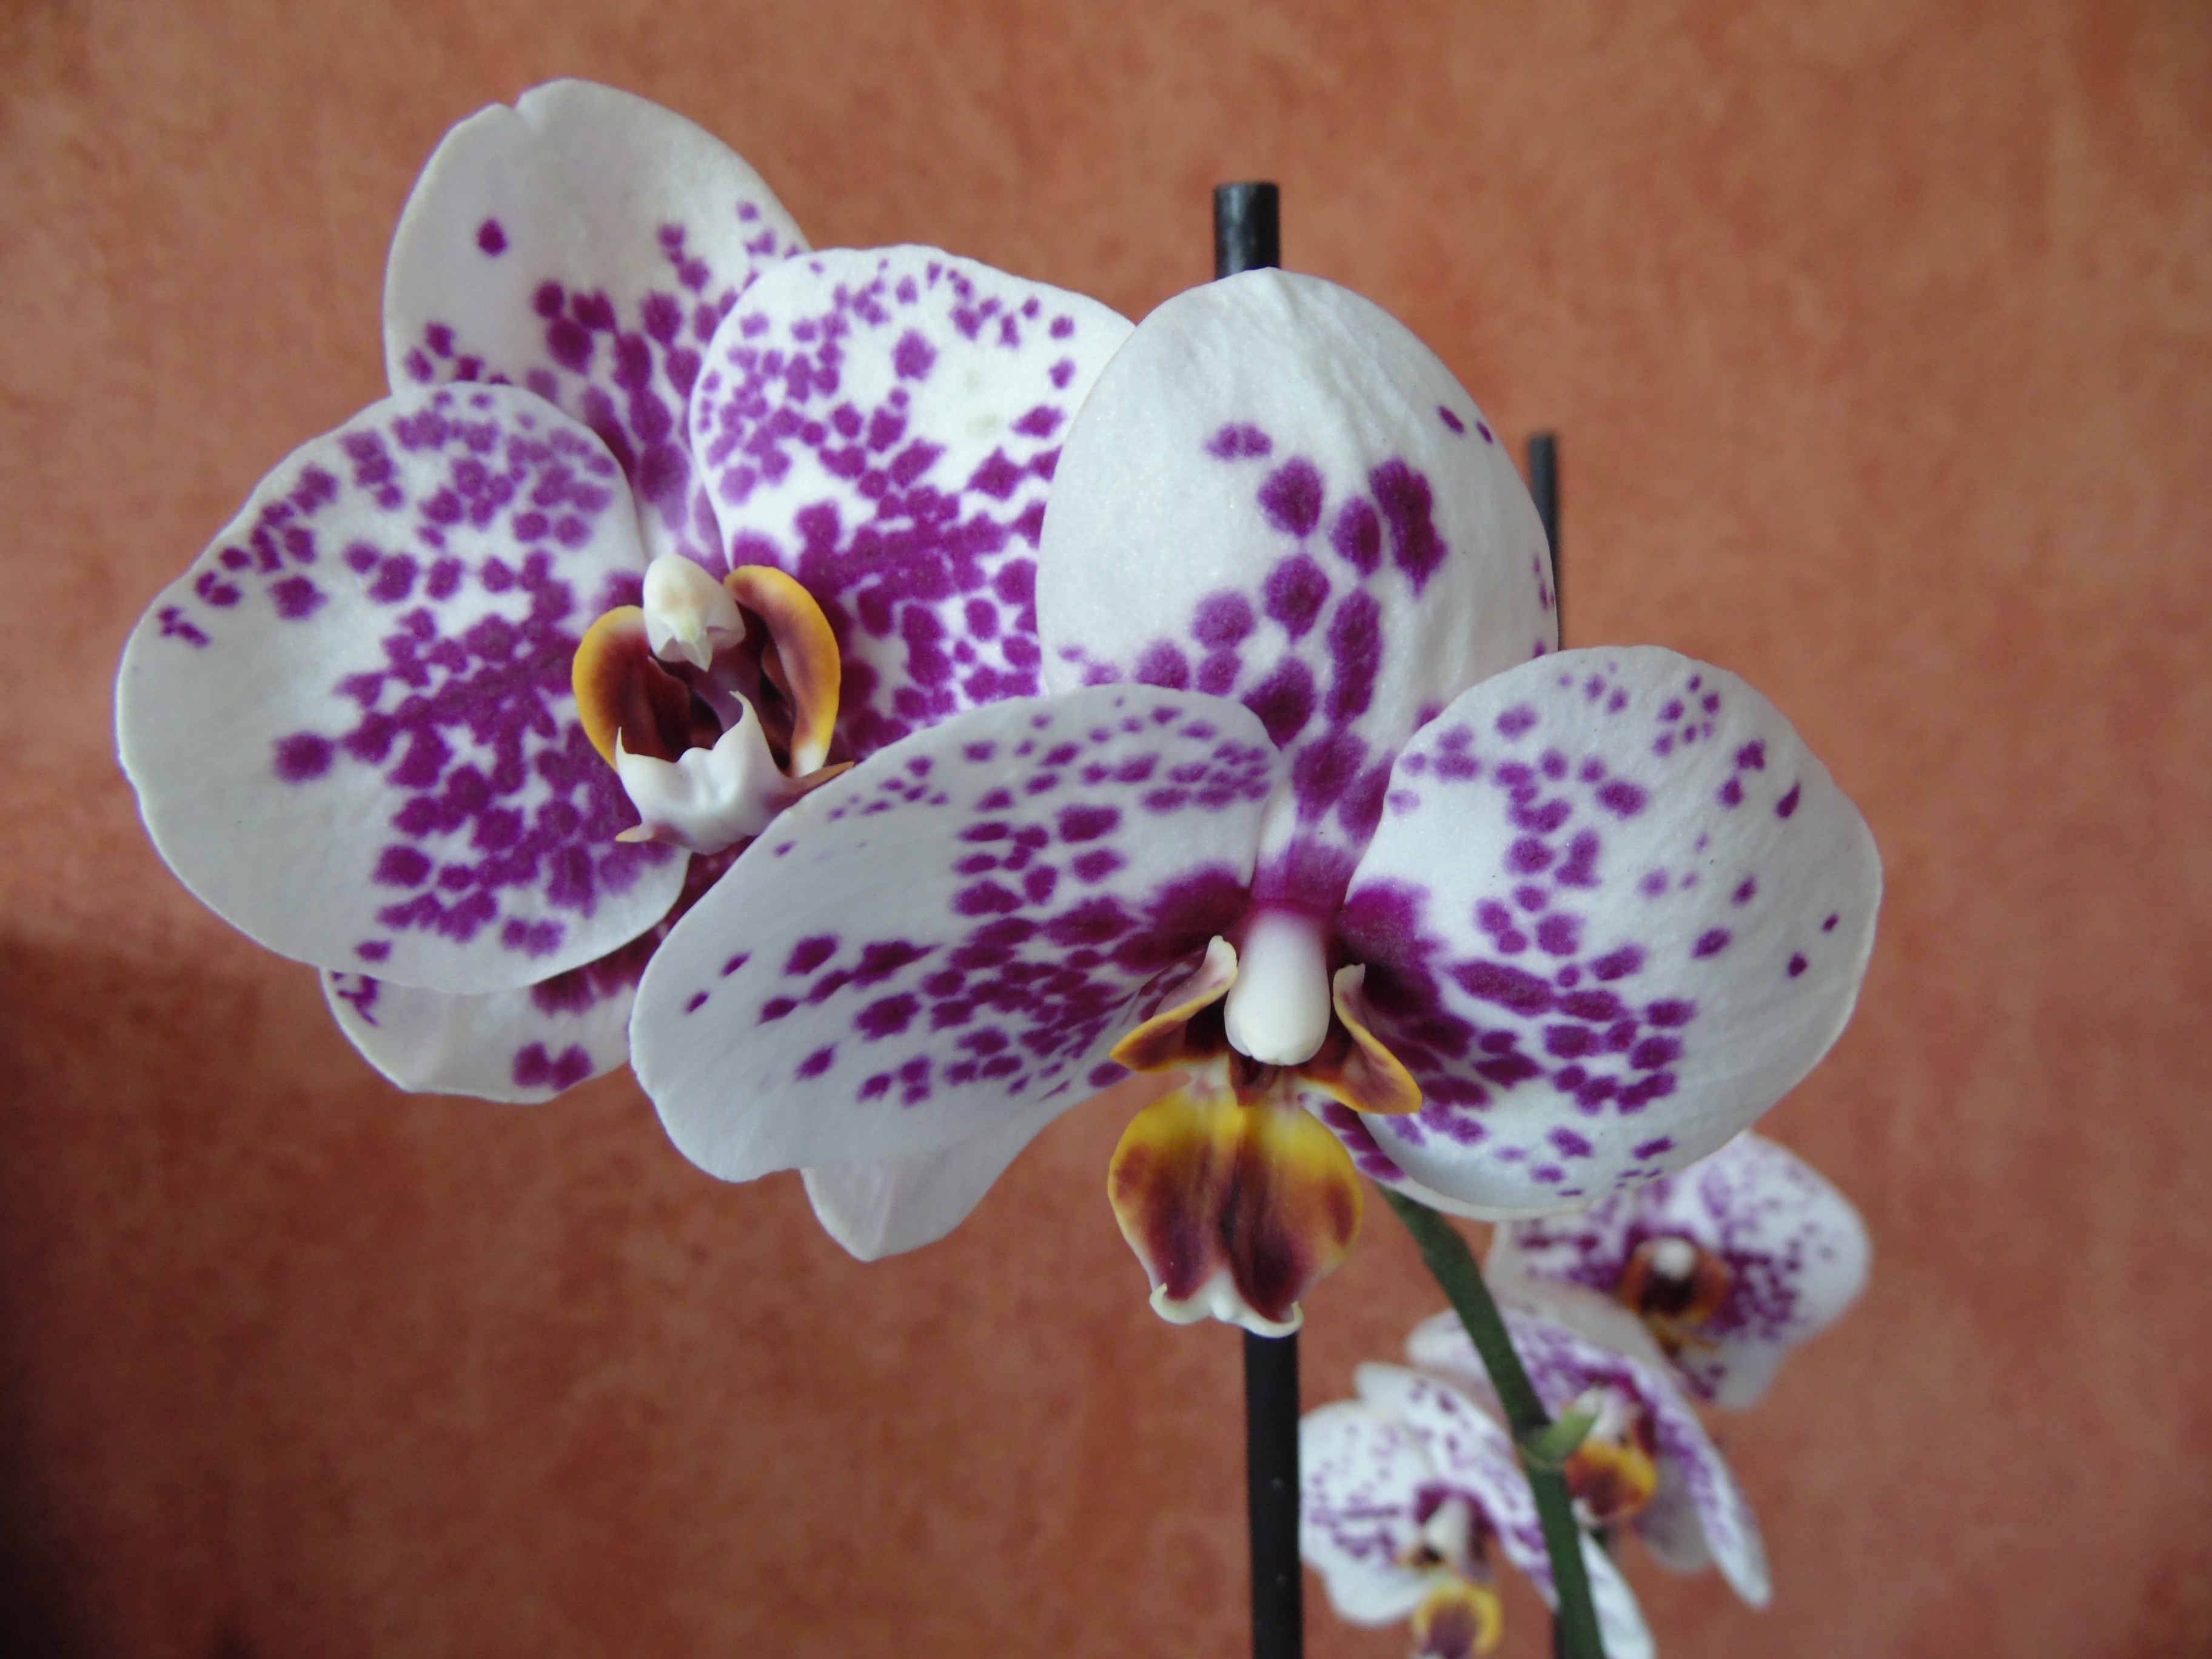
nature, blossom, plant, flower, petal, bloom, floral, aroma, spring, tropical, fresh, romantic, care, botany, pink, healthy, flora, freshness, orchid, flowers, decorative, eye, elegant, organ, exotic, vibrant, orchids, elegance, macro photography, flowering plant, land plant, moth orchid